Labbadeh

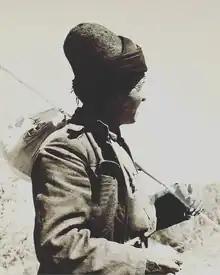
Lebanese farmer wearing a labbadeh with a black scarf as he goes to work, 1925

The Labbadeh, is a conical brimless felt cap traditionally worn by Lebanese people.